John Boyett

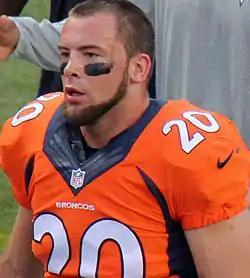
Boyett with the Denver Broncos in 2014

John Newcomb Boyett (born December 20, 1989) is an American former professional football player who was a safety with the Ottawa Redblacks of the Canadian Football League (CFL). He was a member of the Indianapolis Colts and Denver Broncos, but did not play a game in the National Football League (NFL) due to several legal incidents. He won a Grey Cup with Ottawa.